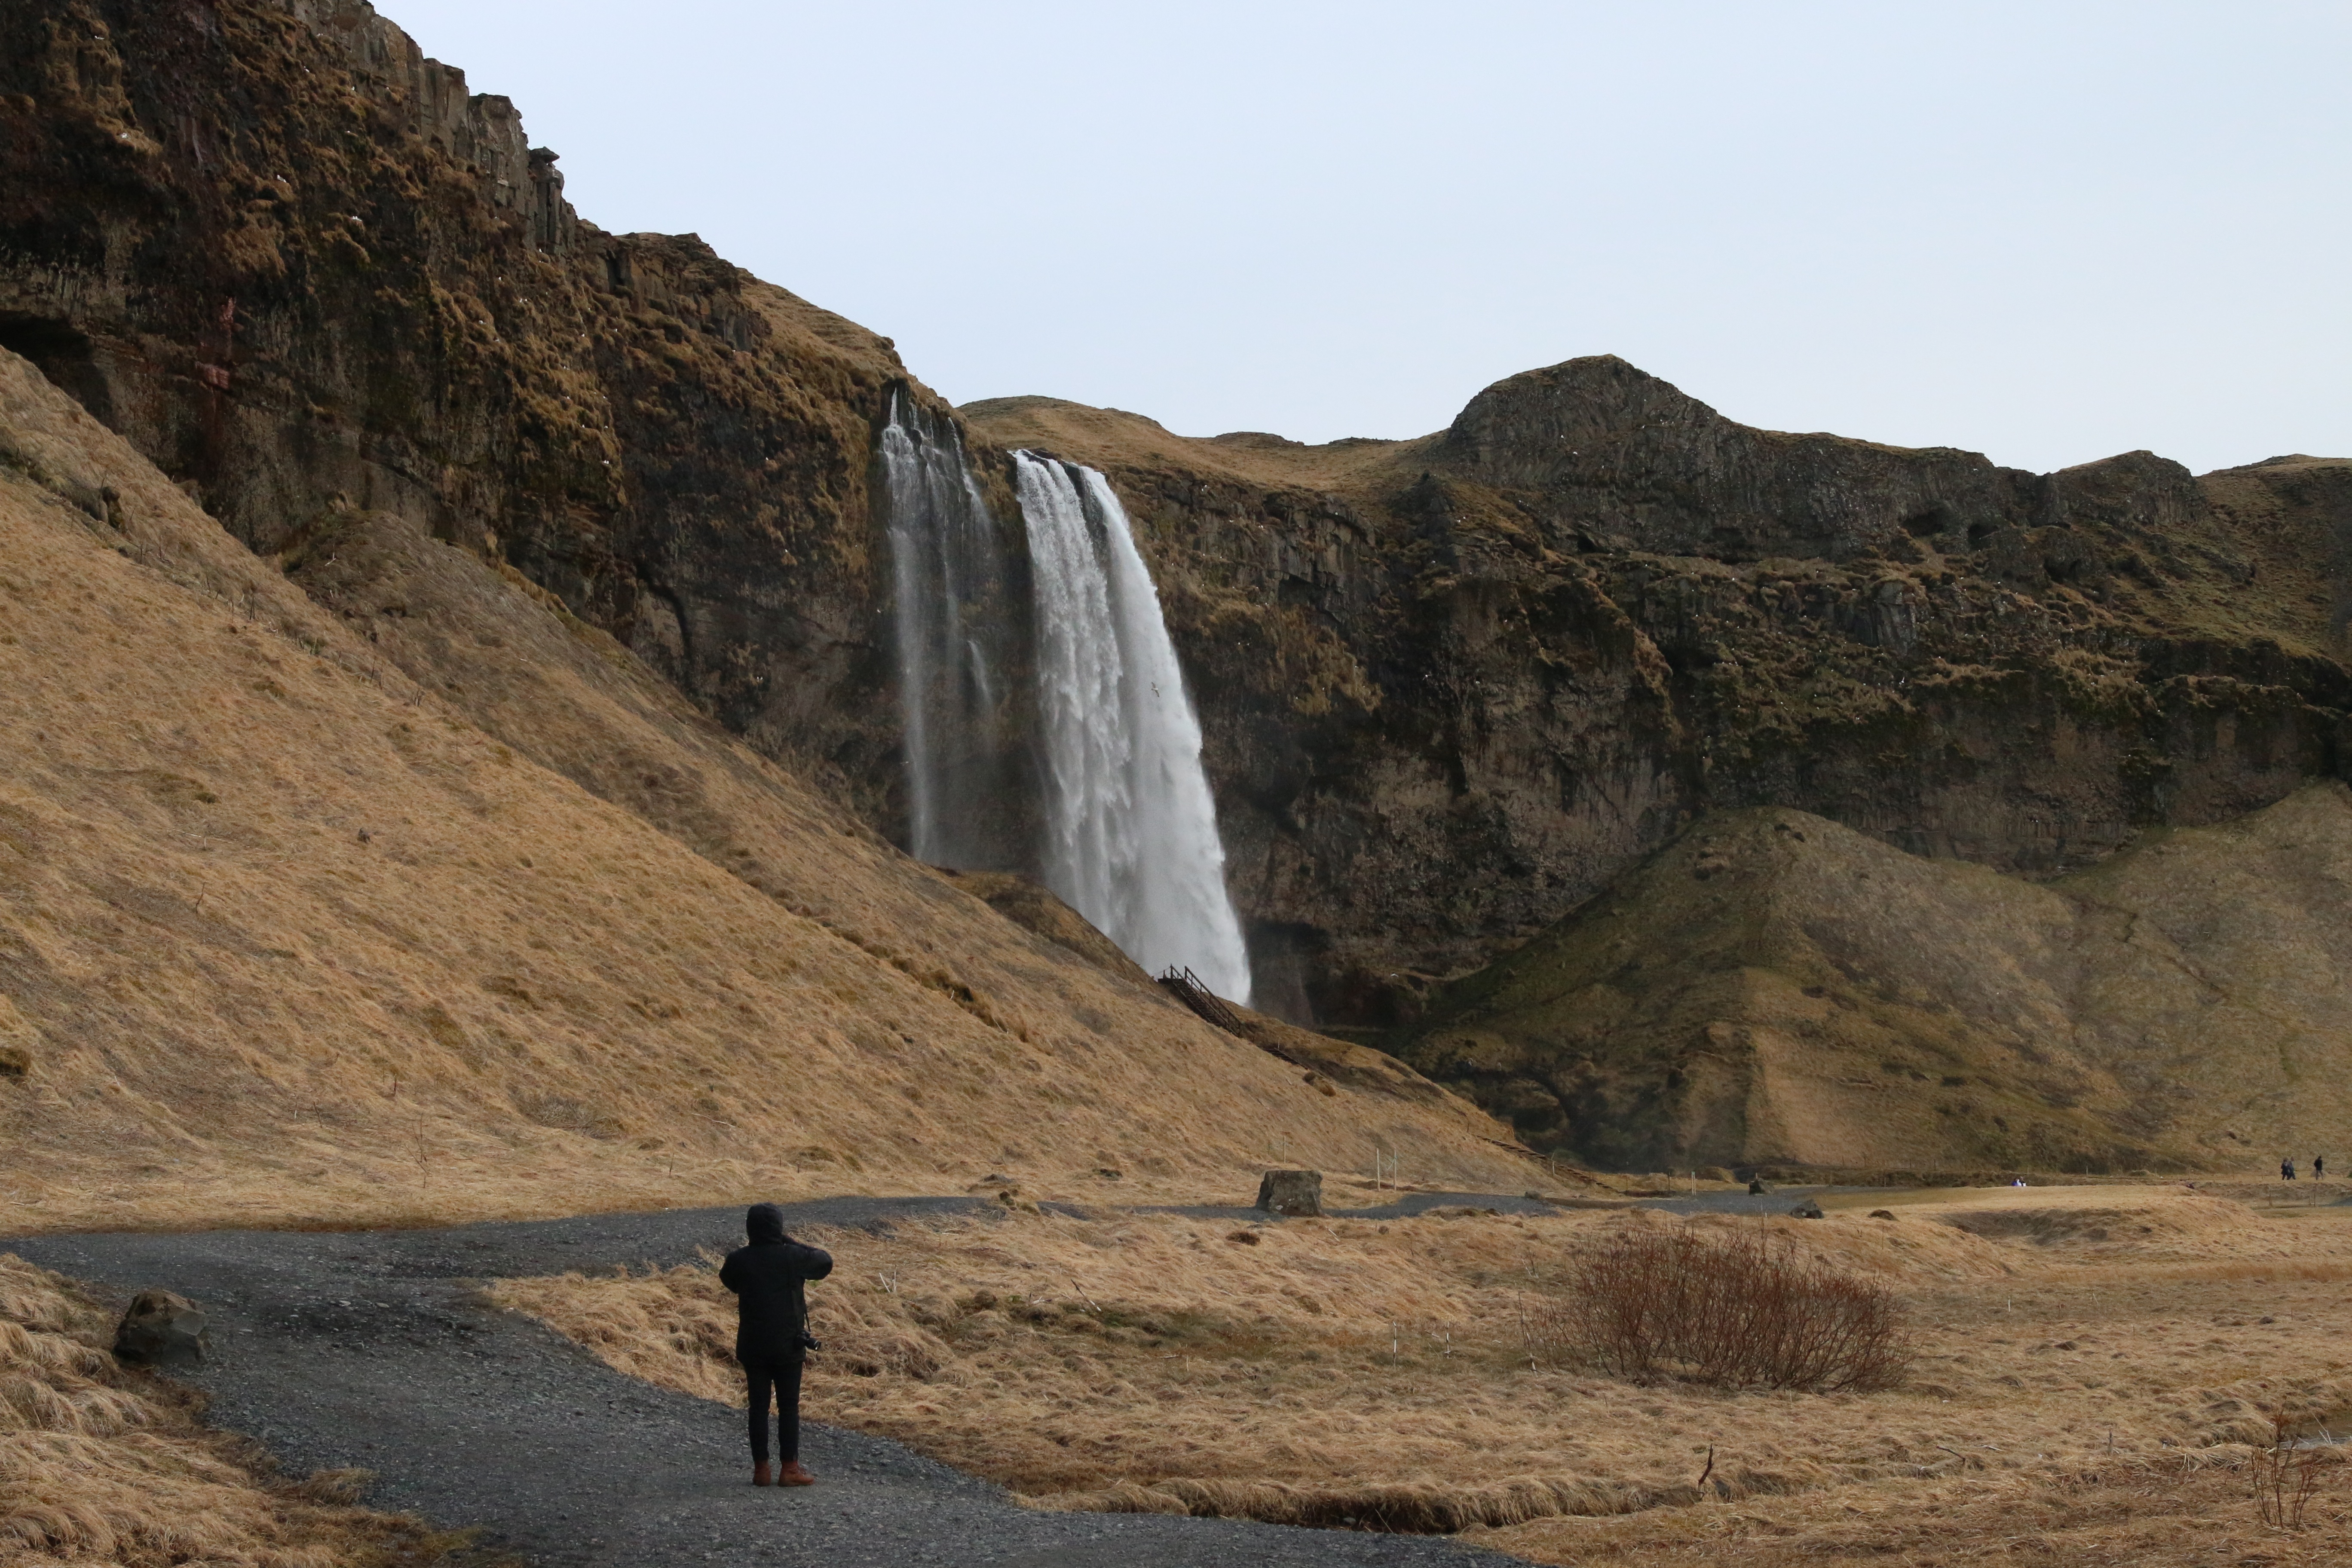
landscape, sea, coast, rock, valley, formation, cliff, terrain, geology, badlands, plateau, water feature, wadi, landform